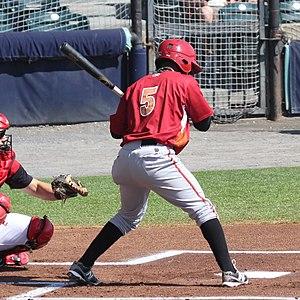
Mpho' Gift Ngoepe est un joueur de deuxième but et d'arrêt-court des Pirates de Pittsburgh de la Ligue majeure de baseball.